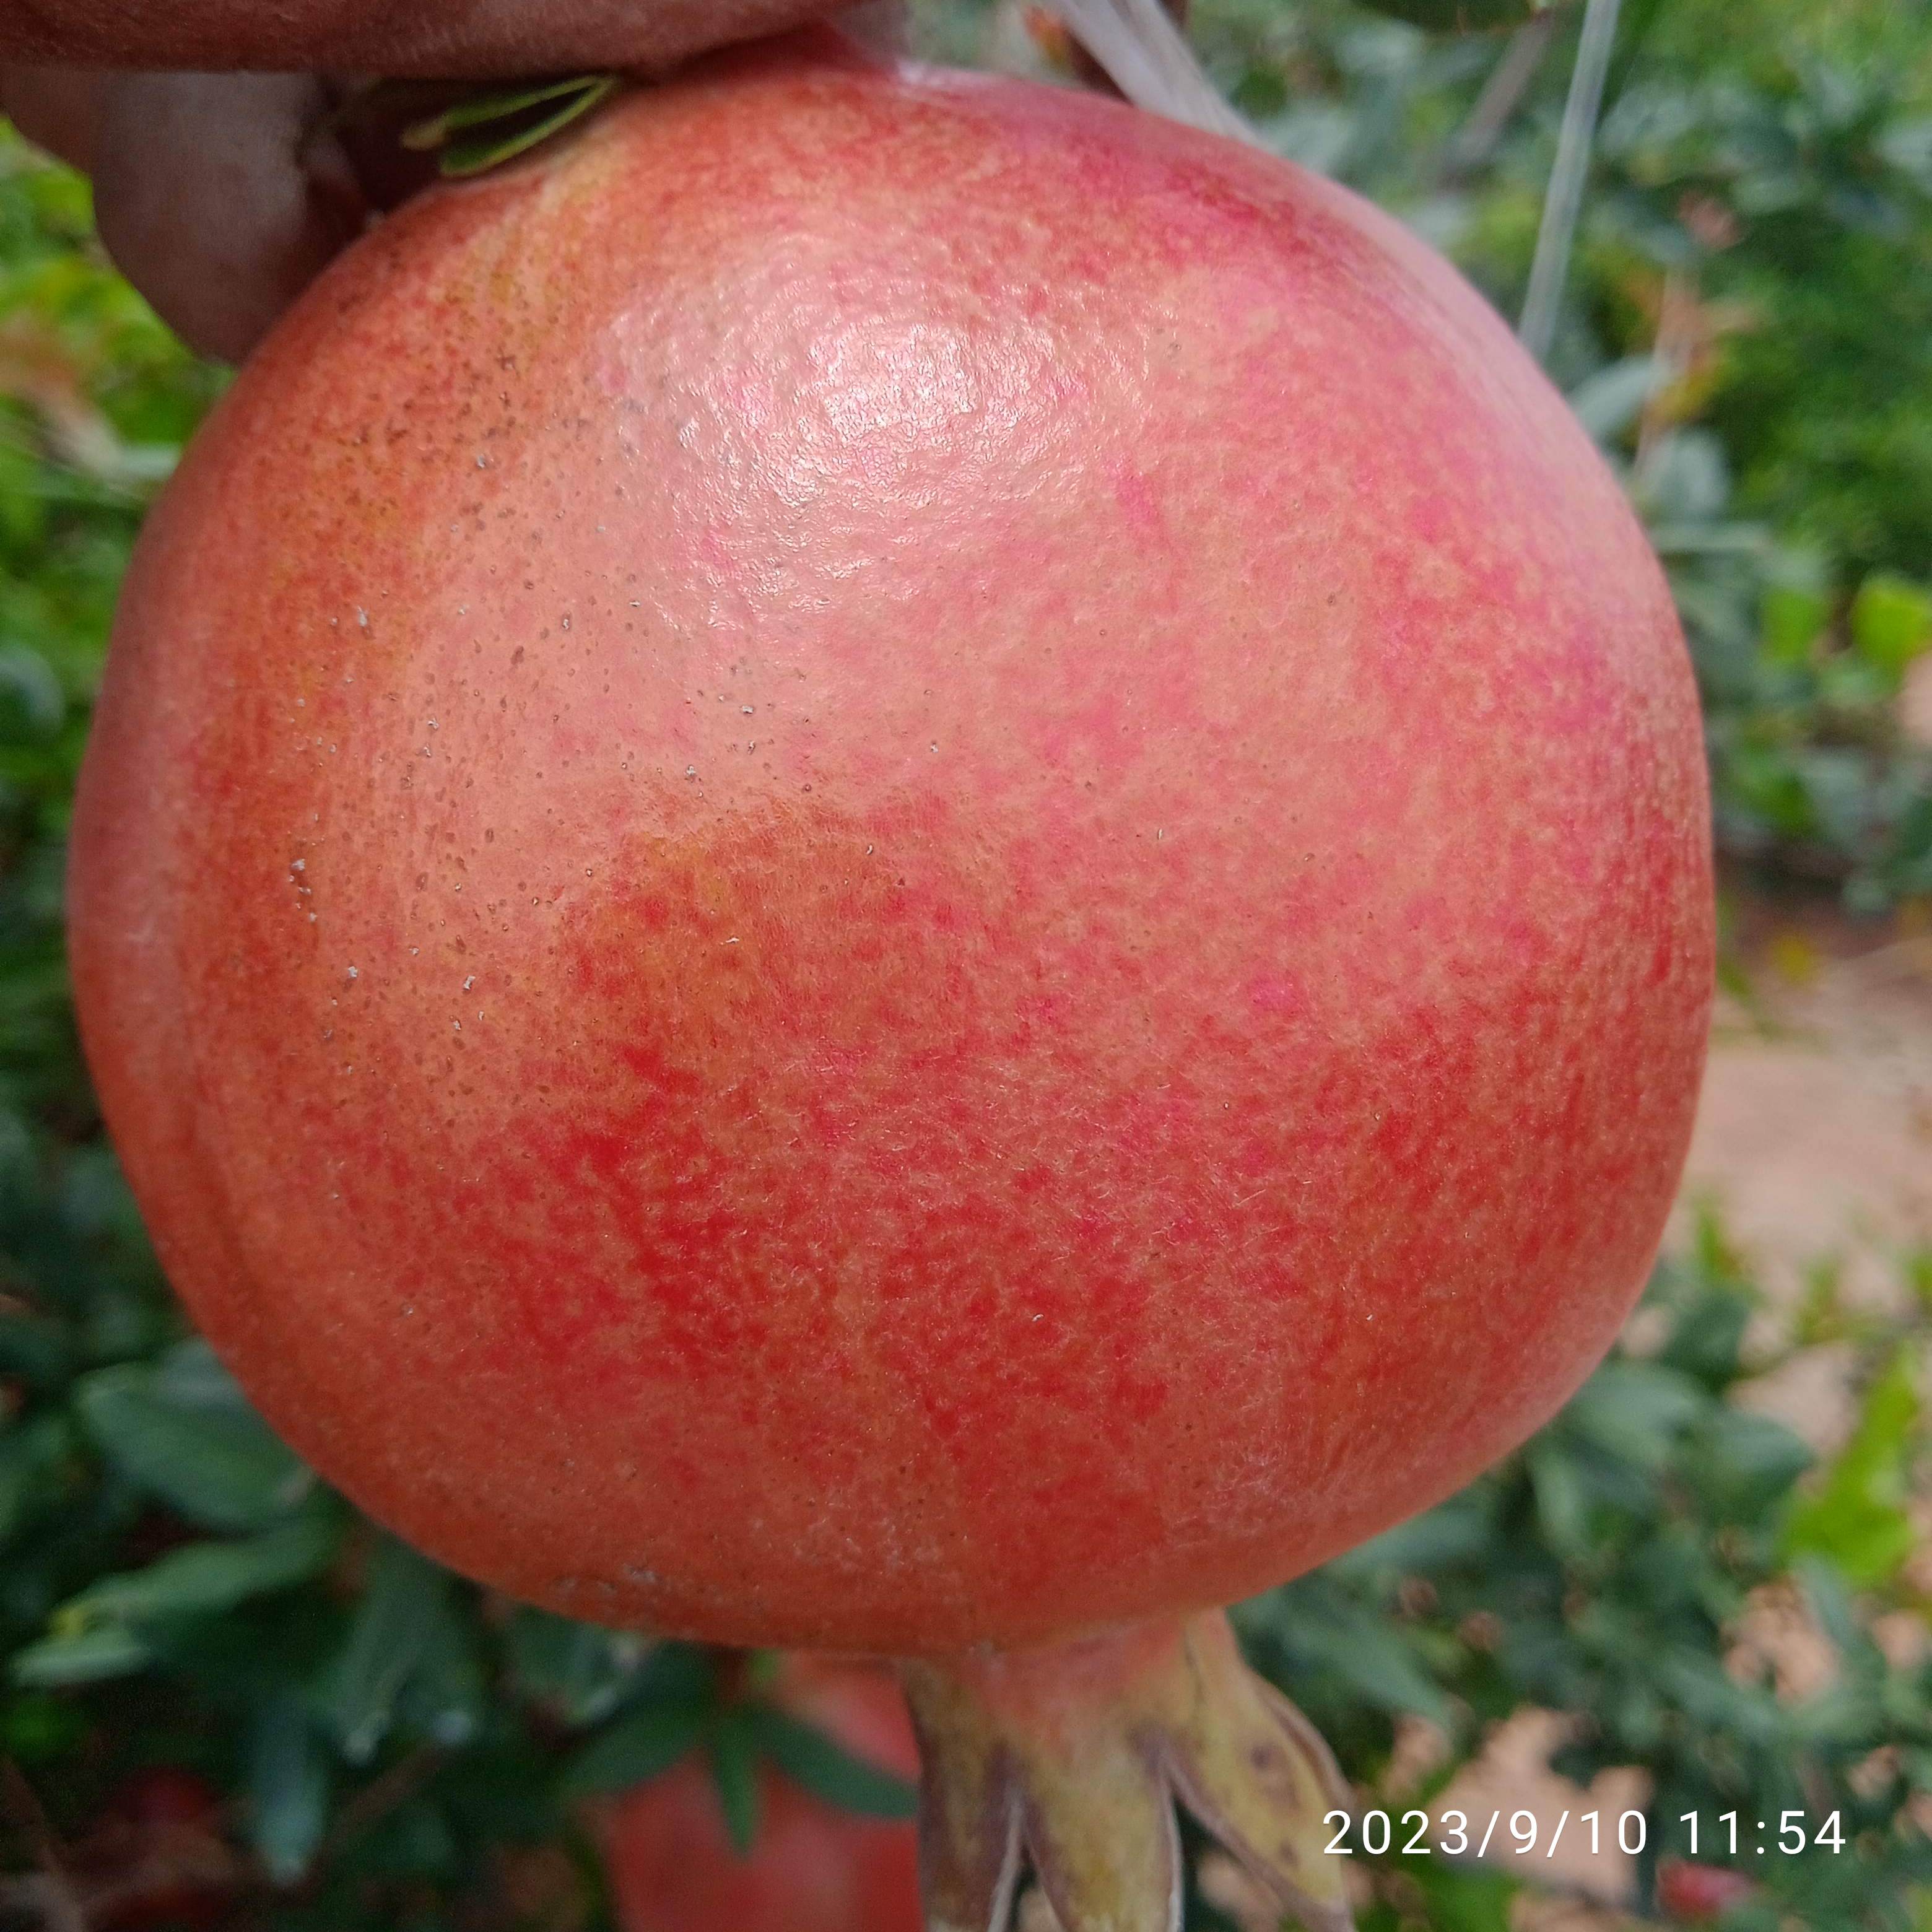
Label: Healthy